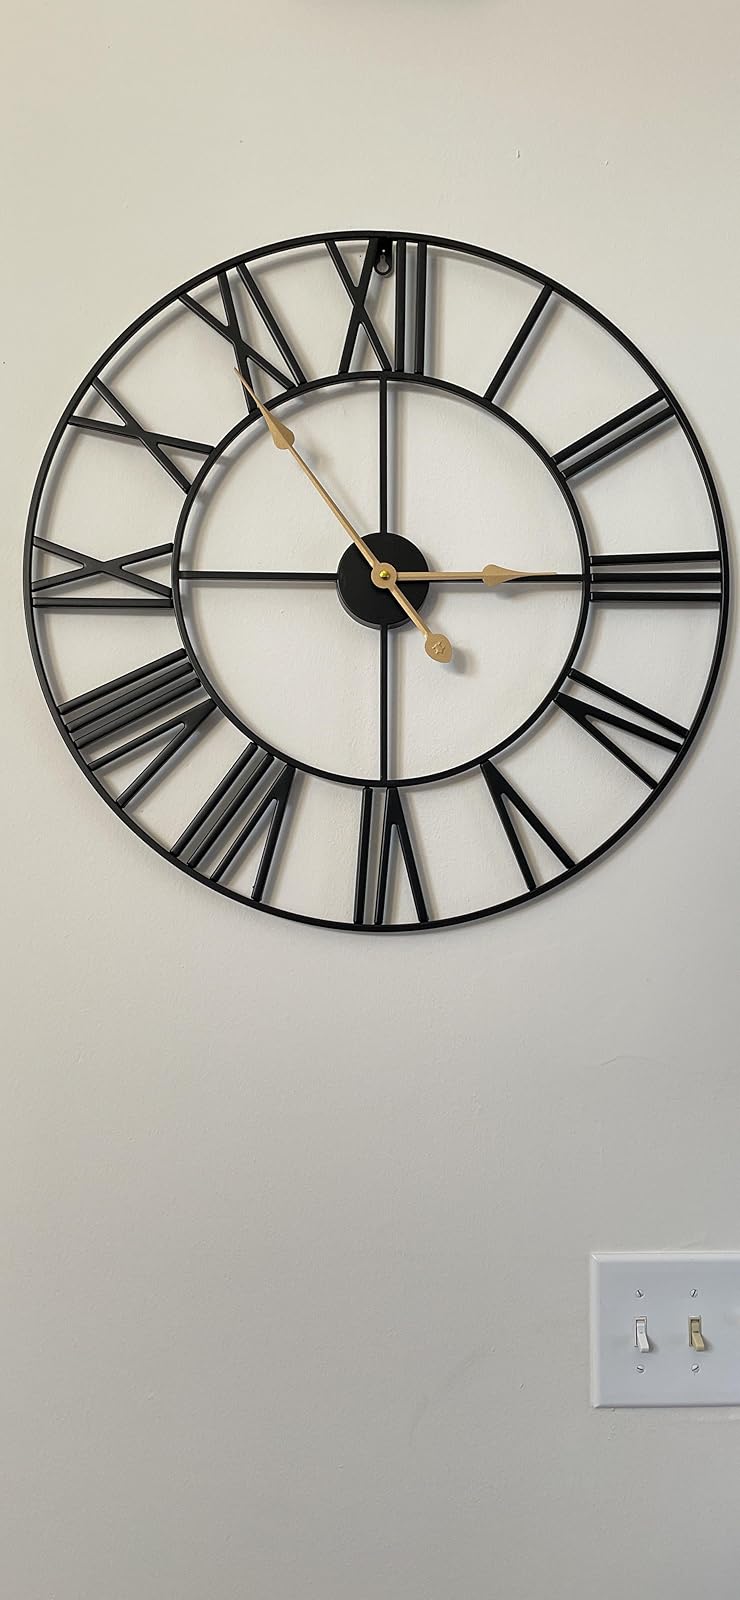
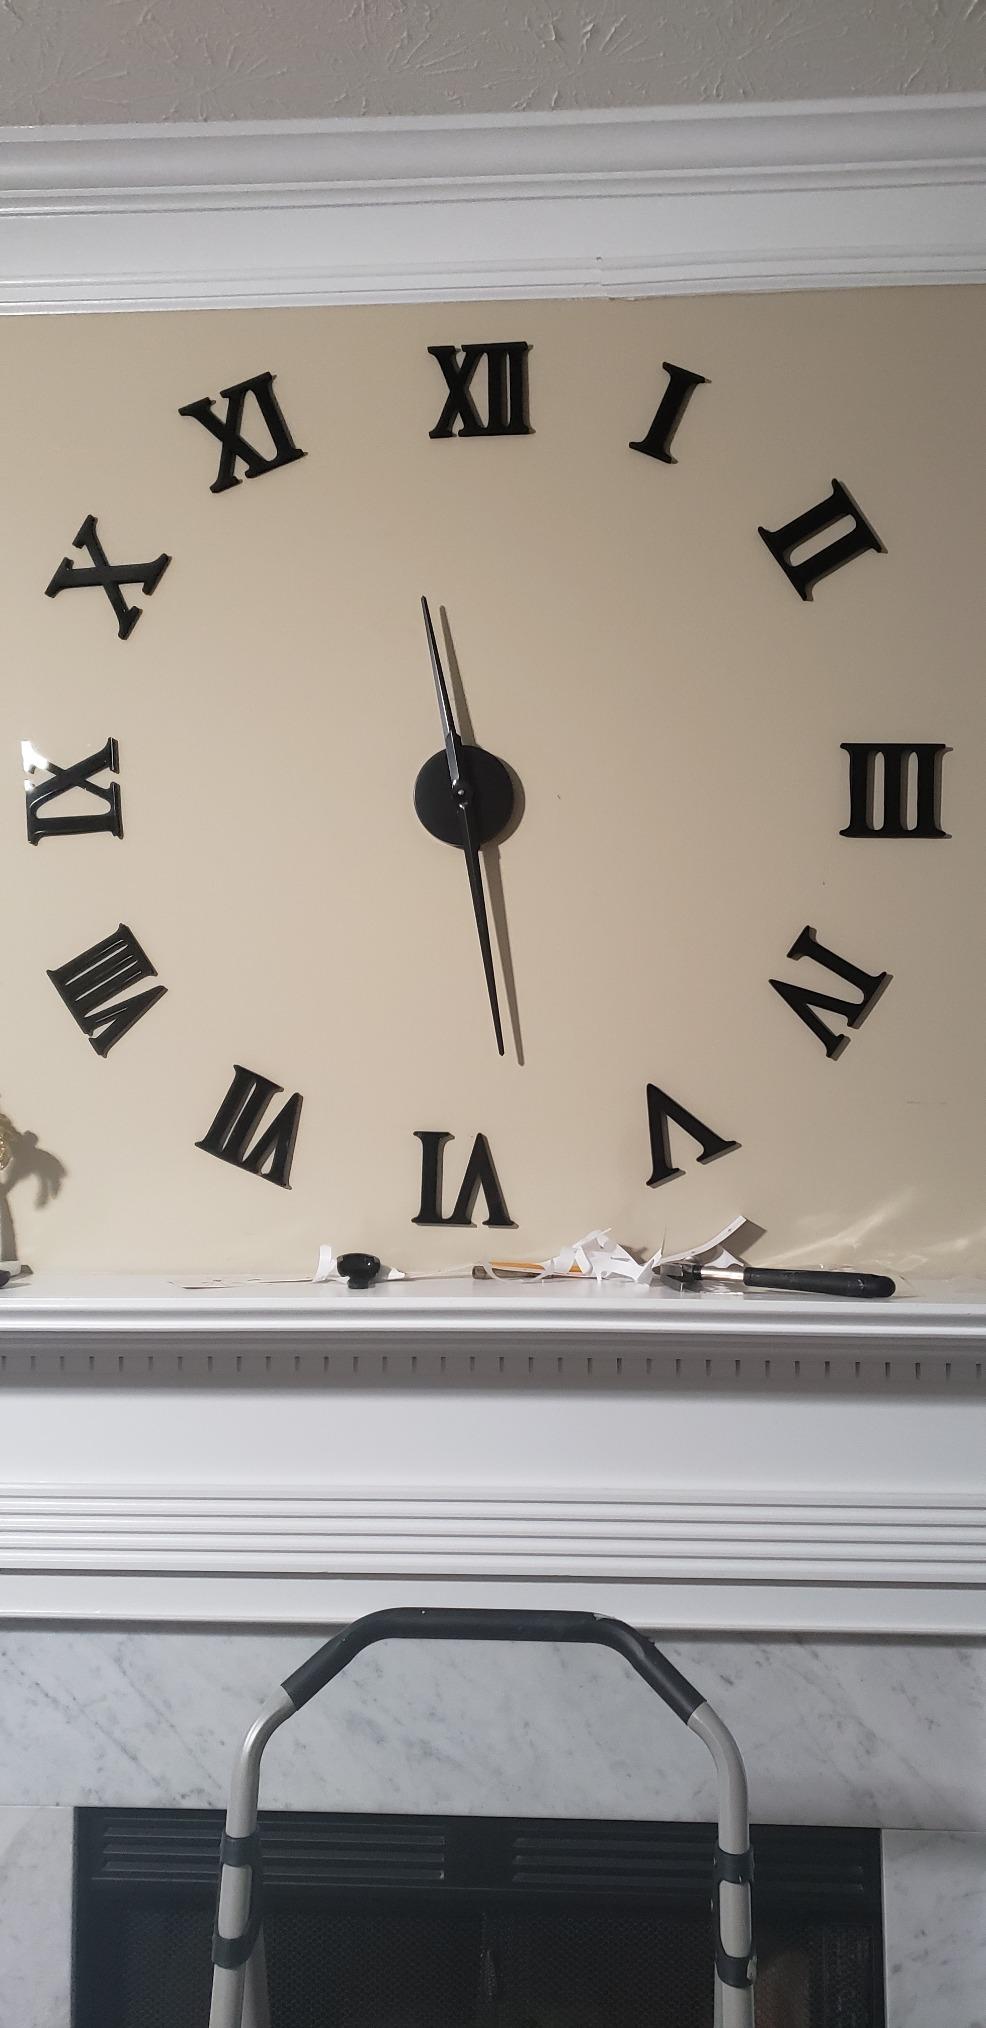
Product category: clock
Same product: no